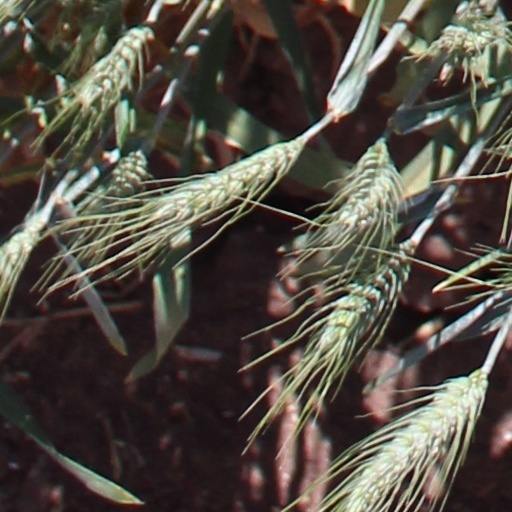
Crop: wheat